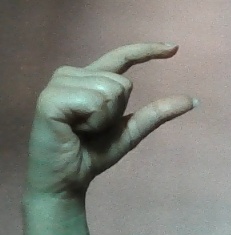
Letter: dal